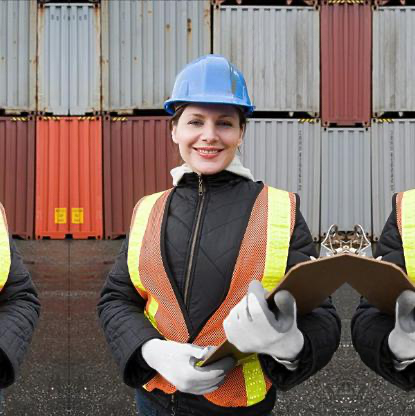
Objects in the image:
label: helmet